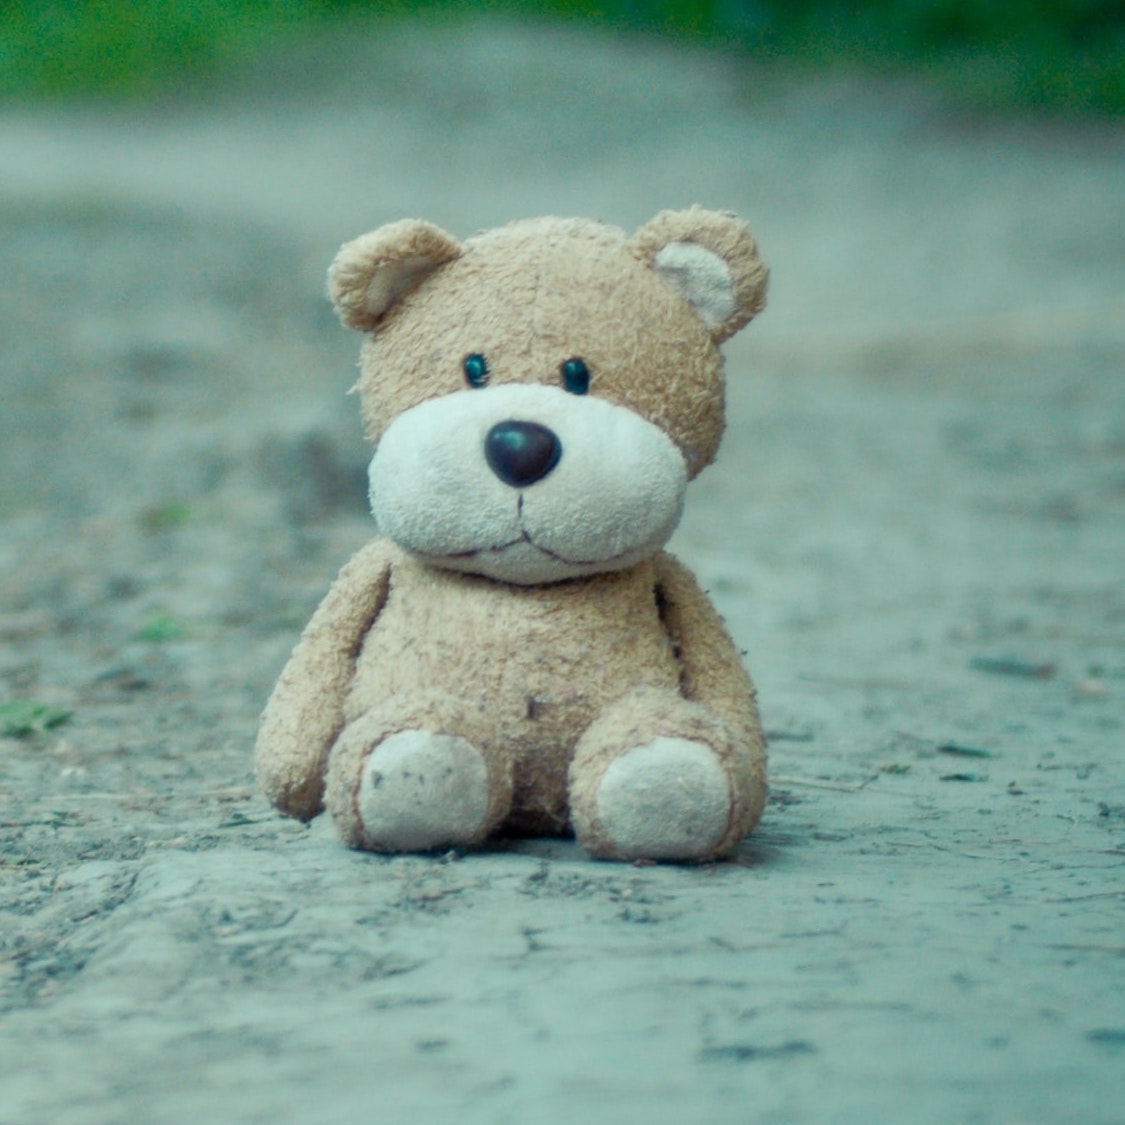
Concept: teddybear